Mon Sheong Foundation

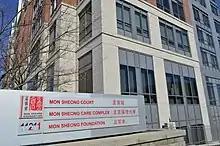
Mon Sheong Richmond Hill Long-Term Care Centre

MSF services are now in some degree of competition, in terms of donations and support, with Yee Hong Centre for Geriatric Care, which is more inclusive in accepting residents outside of the Chinese community in Toronto.